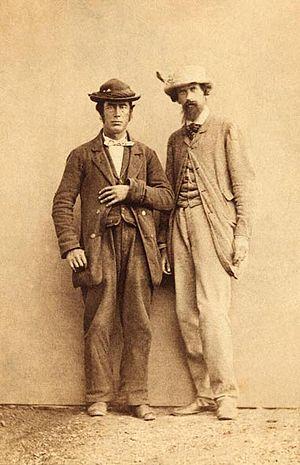
Leslie Stephen et le guide Melchior Anderegg vers 1870
Melchior Anderegg, né le 28 mars 1828 à Zaun près de Meiringen et mort le 8 décembre 1914 à Hausen près de Meiringen, est un alpiniste et guide suisse qui a réalisé plusieurs premières ascensions dans les Alpes, parfois avec son cousin Jakob Anderegg.